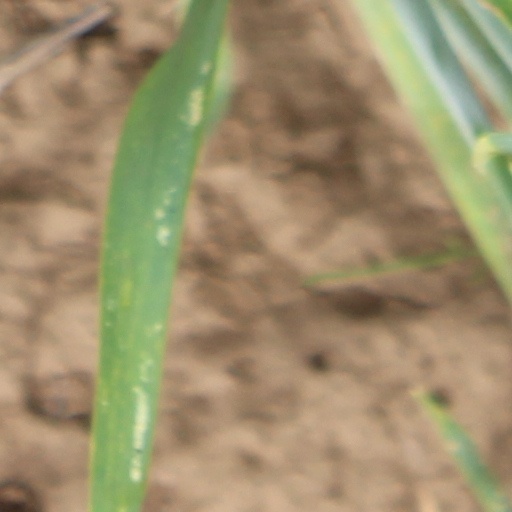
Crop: wheat